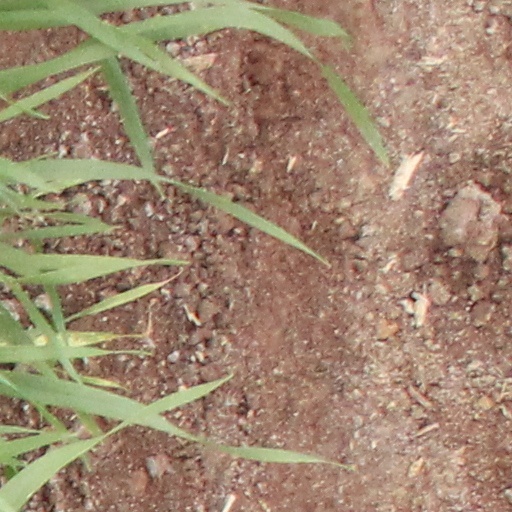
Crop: wheat